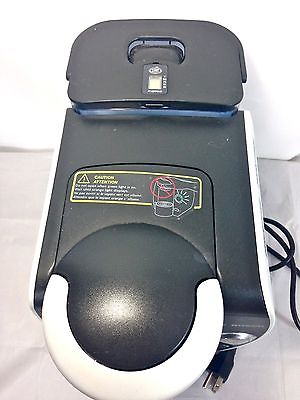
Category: coffee maker